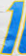
Number: 1